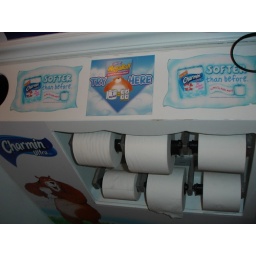
Extra toilet paper in the bathroom